The War of the Worlds (1953 film)

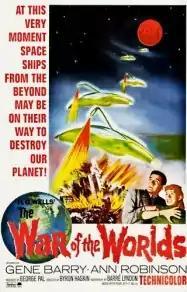
Theatrical re-release poster

Stranded in Los Angeles, Forrester seeks Sylvia. Based on a story she told him earlier, he guesses she has taken refuge in a church. After searching through several, he finds Sylvia among many praying survivors. Just as the invaders attack near the church, their machines lose power and crash. As Forrester sees one of the aliens die, he reflects, "We were all praying for a miracle." He and other survivors look heavenward. An off-screen narrator explains that the aliens had "no resistance to the bacteria in our atmosphere to which we have long since become immune [and] which God in His wisdom had put upon this earth."